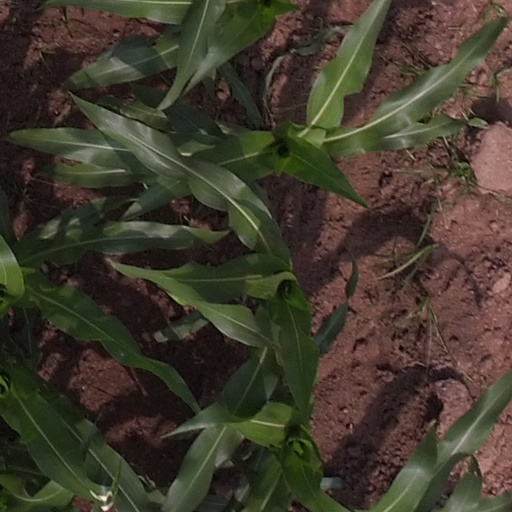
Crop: maize; corn